Abel Gance

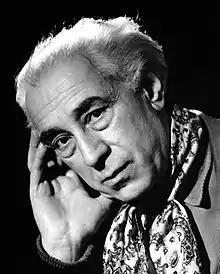
Abel Gance by the Studio Harcourt (1957)

Abel Gance (born Abel Eugène Alexandre Péréthon; 25 October 188910 November 1981) was a French film director, producer, writer and actor. A pioneer in the theory and practice of montage, he is best known for three major silent films: "J'accuse" (1919), "La Roue" (1923), and "Napoléon" (1927).